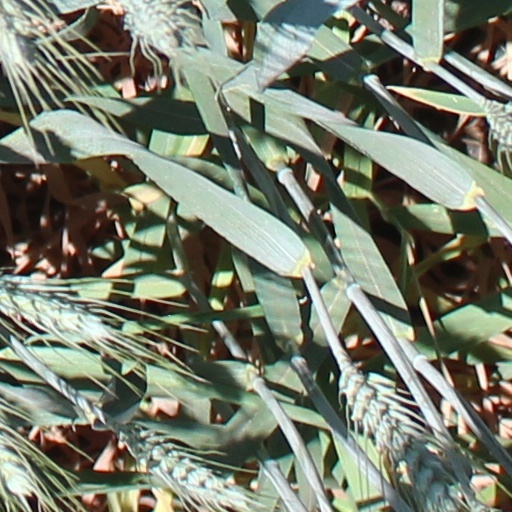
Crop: wheat